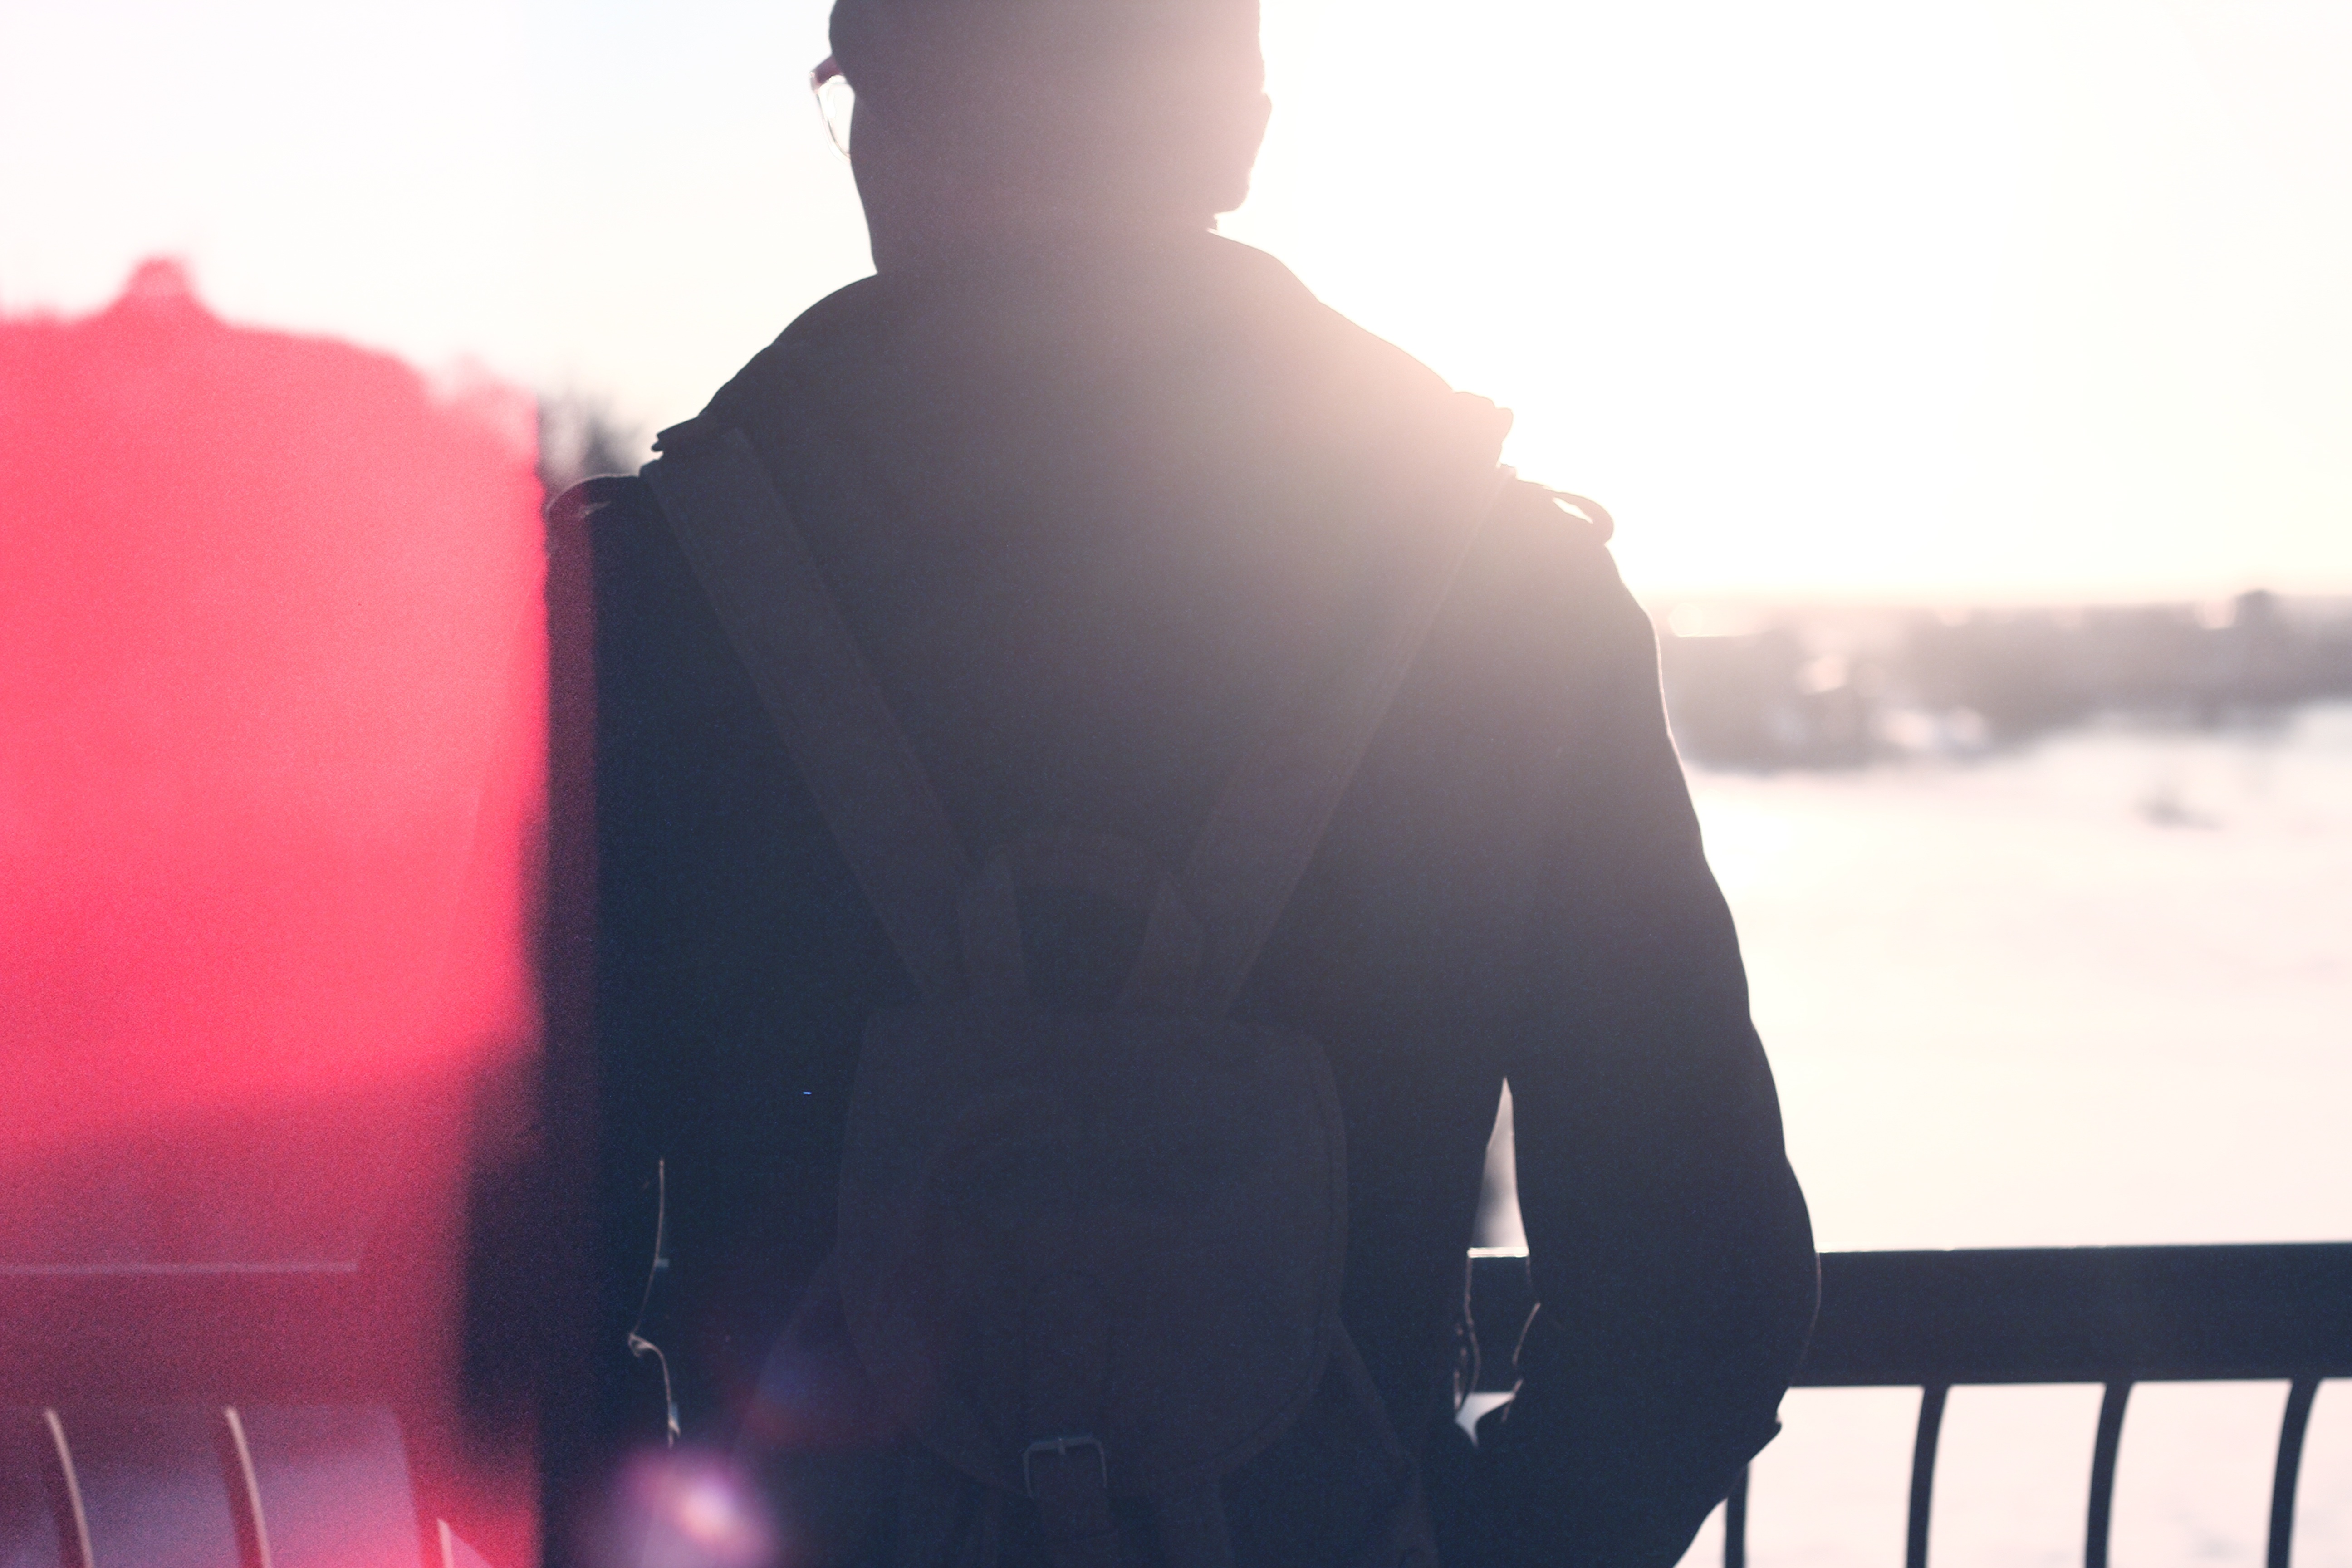
silhouette, light, sunlight, morning, red, color, photograph, image, emotion